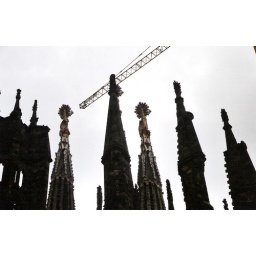
The spires look like the castles you make at the beach by dribbling wet sand through your clenched hand.